Bourgeoisie

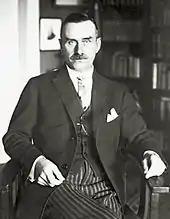
Thomas Mann (1875–1955) portrayed the moral, intellectual, and physical decadence of the German upper bourgeoisie in the novel "Buddenbrooks" (1926).

"Buddenbrooks" (1901), by Thomas Mann (1875–1955), chronicles the moral, intellectual, and physical decay of a rich family through its declines, material and spiritual, in the course of four generations, beginning with the patriarch Johann Buddenbrook Sr. and his son, Johann Buddenbrook Jr., who are typically successful German businessmen; each is a reasonable man of solid character.